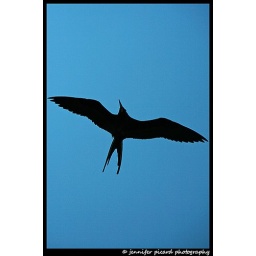
121 - bird in blue sky